Joachim de Dinteville

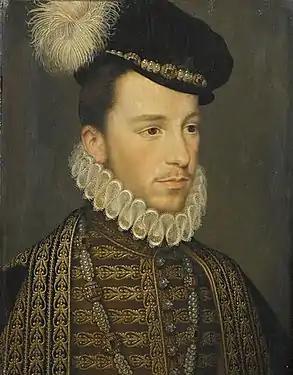
Dinteville's political patron, the duke of Anjou

As early as 1572, Dinetville held the position of "premier gentilhomme de la chambre" for the duke of Anjou. Despite the theoretical uniqueness of this position, two other men held the office during that year, Louis de Berton-Crillon and Beauvais-Nangis.